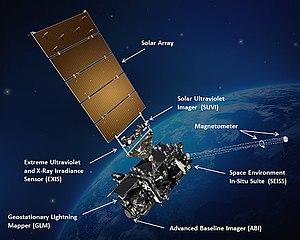
La série de satellites Geostationary Operational Environmental Satellite constitue la principale famille de satellites météorologiques circulant en orbite géostationnaire utilisés par le National Weather Service, le service météorologique national des États-Unis. Deux de ces satellites occupent en permanence des positions fixes au niveau de l'équateur d'une part au-dessus du contient américain et d'autre part au-dessus de l'océan Pacifique. Ils fournissent un flux continu d'images en lumière visible et infrarouge qui permettent de reconstituer les principales caractéristiques de la fraction de l'atmosphère terrestre et des masses océaniques observables depuis leur latitude. Ces données sont utilisées pour la prévision météorologique et la recherche. Ces satellites emportent également des instruments qui fournissent des données de météorologie de l'espace et sur le champ magnétique terrestre.